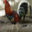
Label: bird